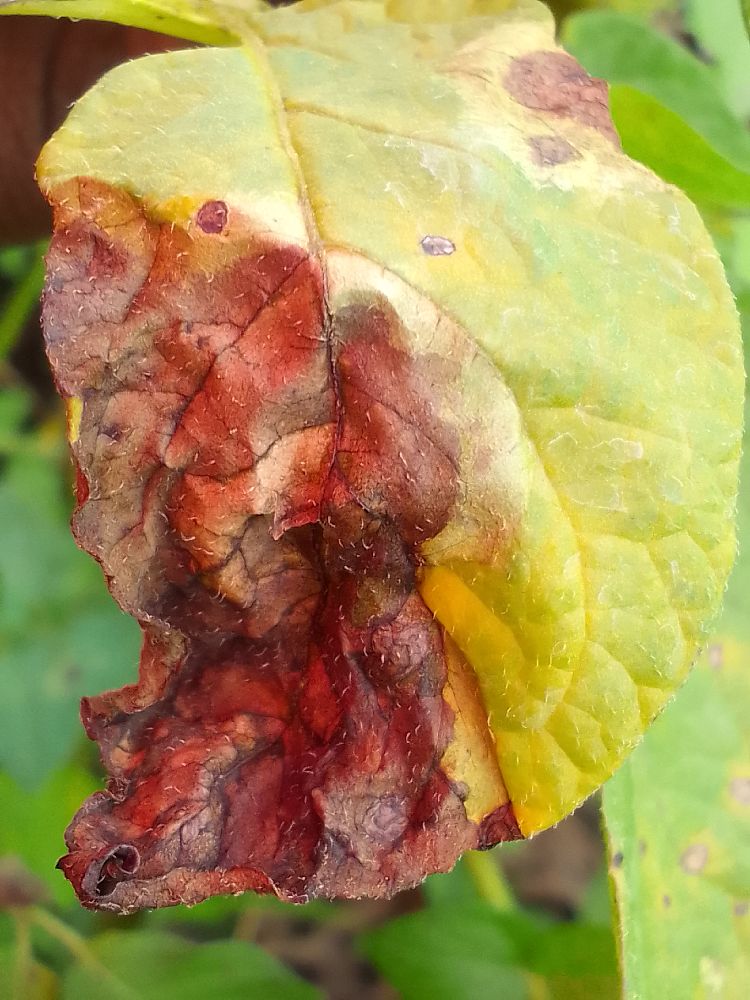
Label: Late blight